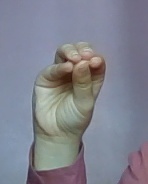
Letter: ha